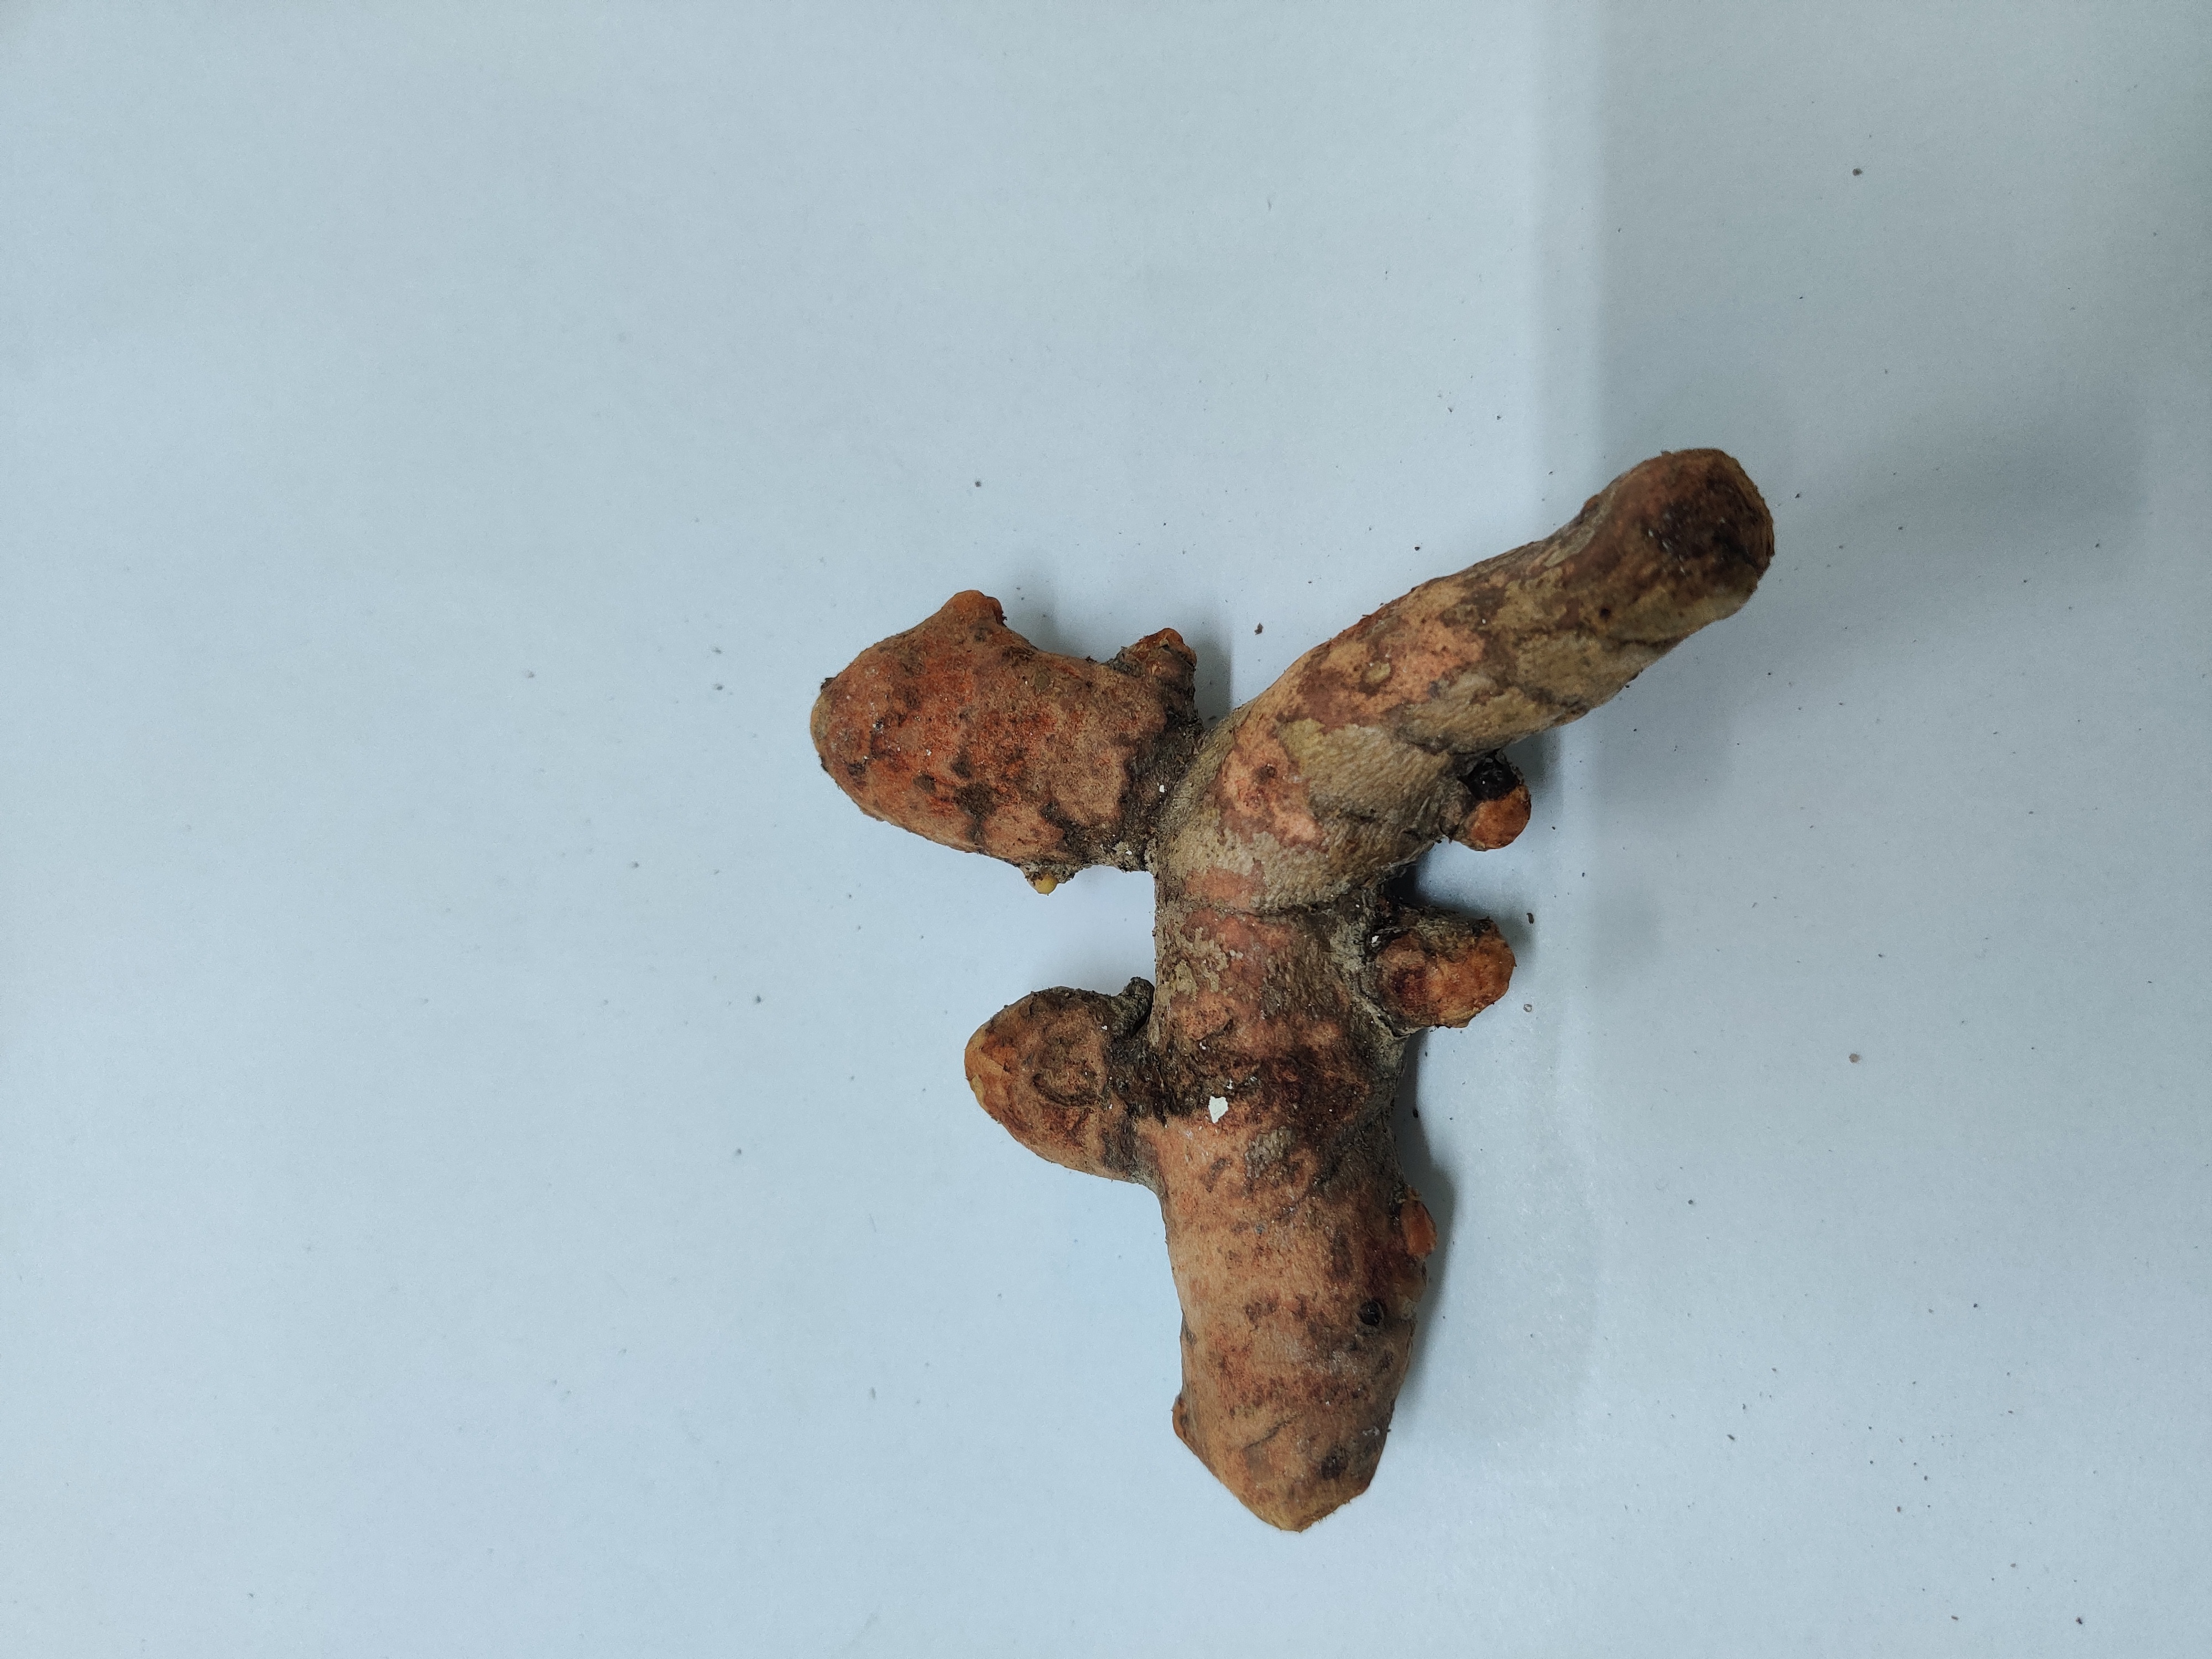
Crop: Turmeric
Condition: Severely Damaged